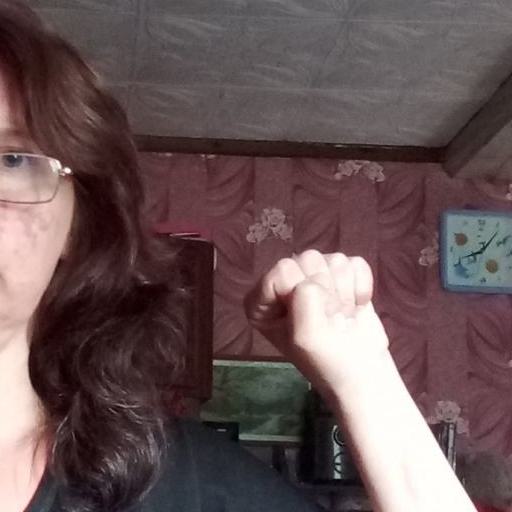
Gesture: fist